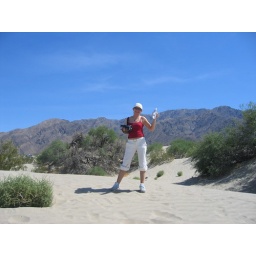
17 - Never forget your water bottle in the Death Valley!!